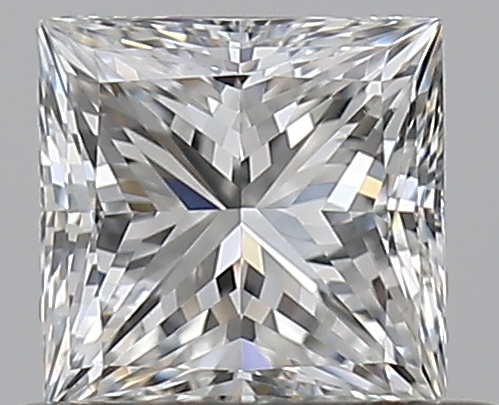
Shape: princess
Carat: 0.51
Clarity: VS1
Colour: G
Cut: EX
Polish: EX
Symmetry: VG
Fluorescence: N
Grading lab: GIA
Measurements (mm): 4.41 x 4.4 x 3.24